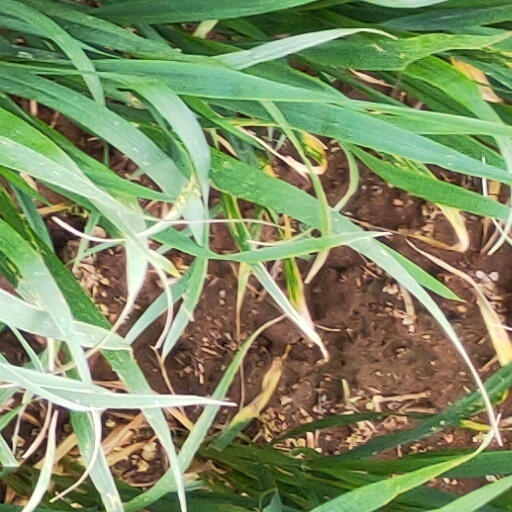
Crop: wheat